Deep temporal arteries

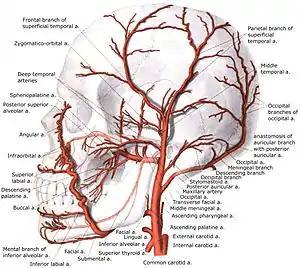
The deep temporal arteries in relation to other arteries of the outer skull, visible at centre.

The deep temporal arteries consist of an anterior and a posterior artery. They are branches of the maxillary artery, a terminal branch of the external carotid artery. They ascend between the temporalis muscle and the pericranium.